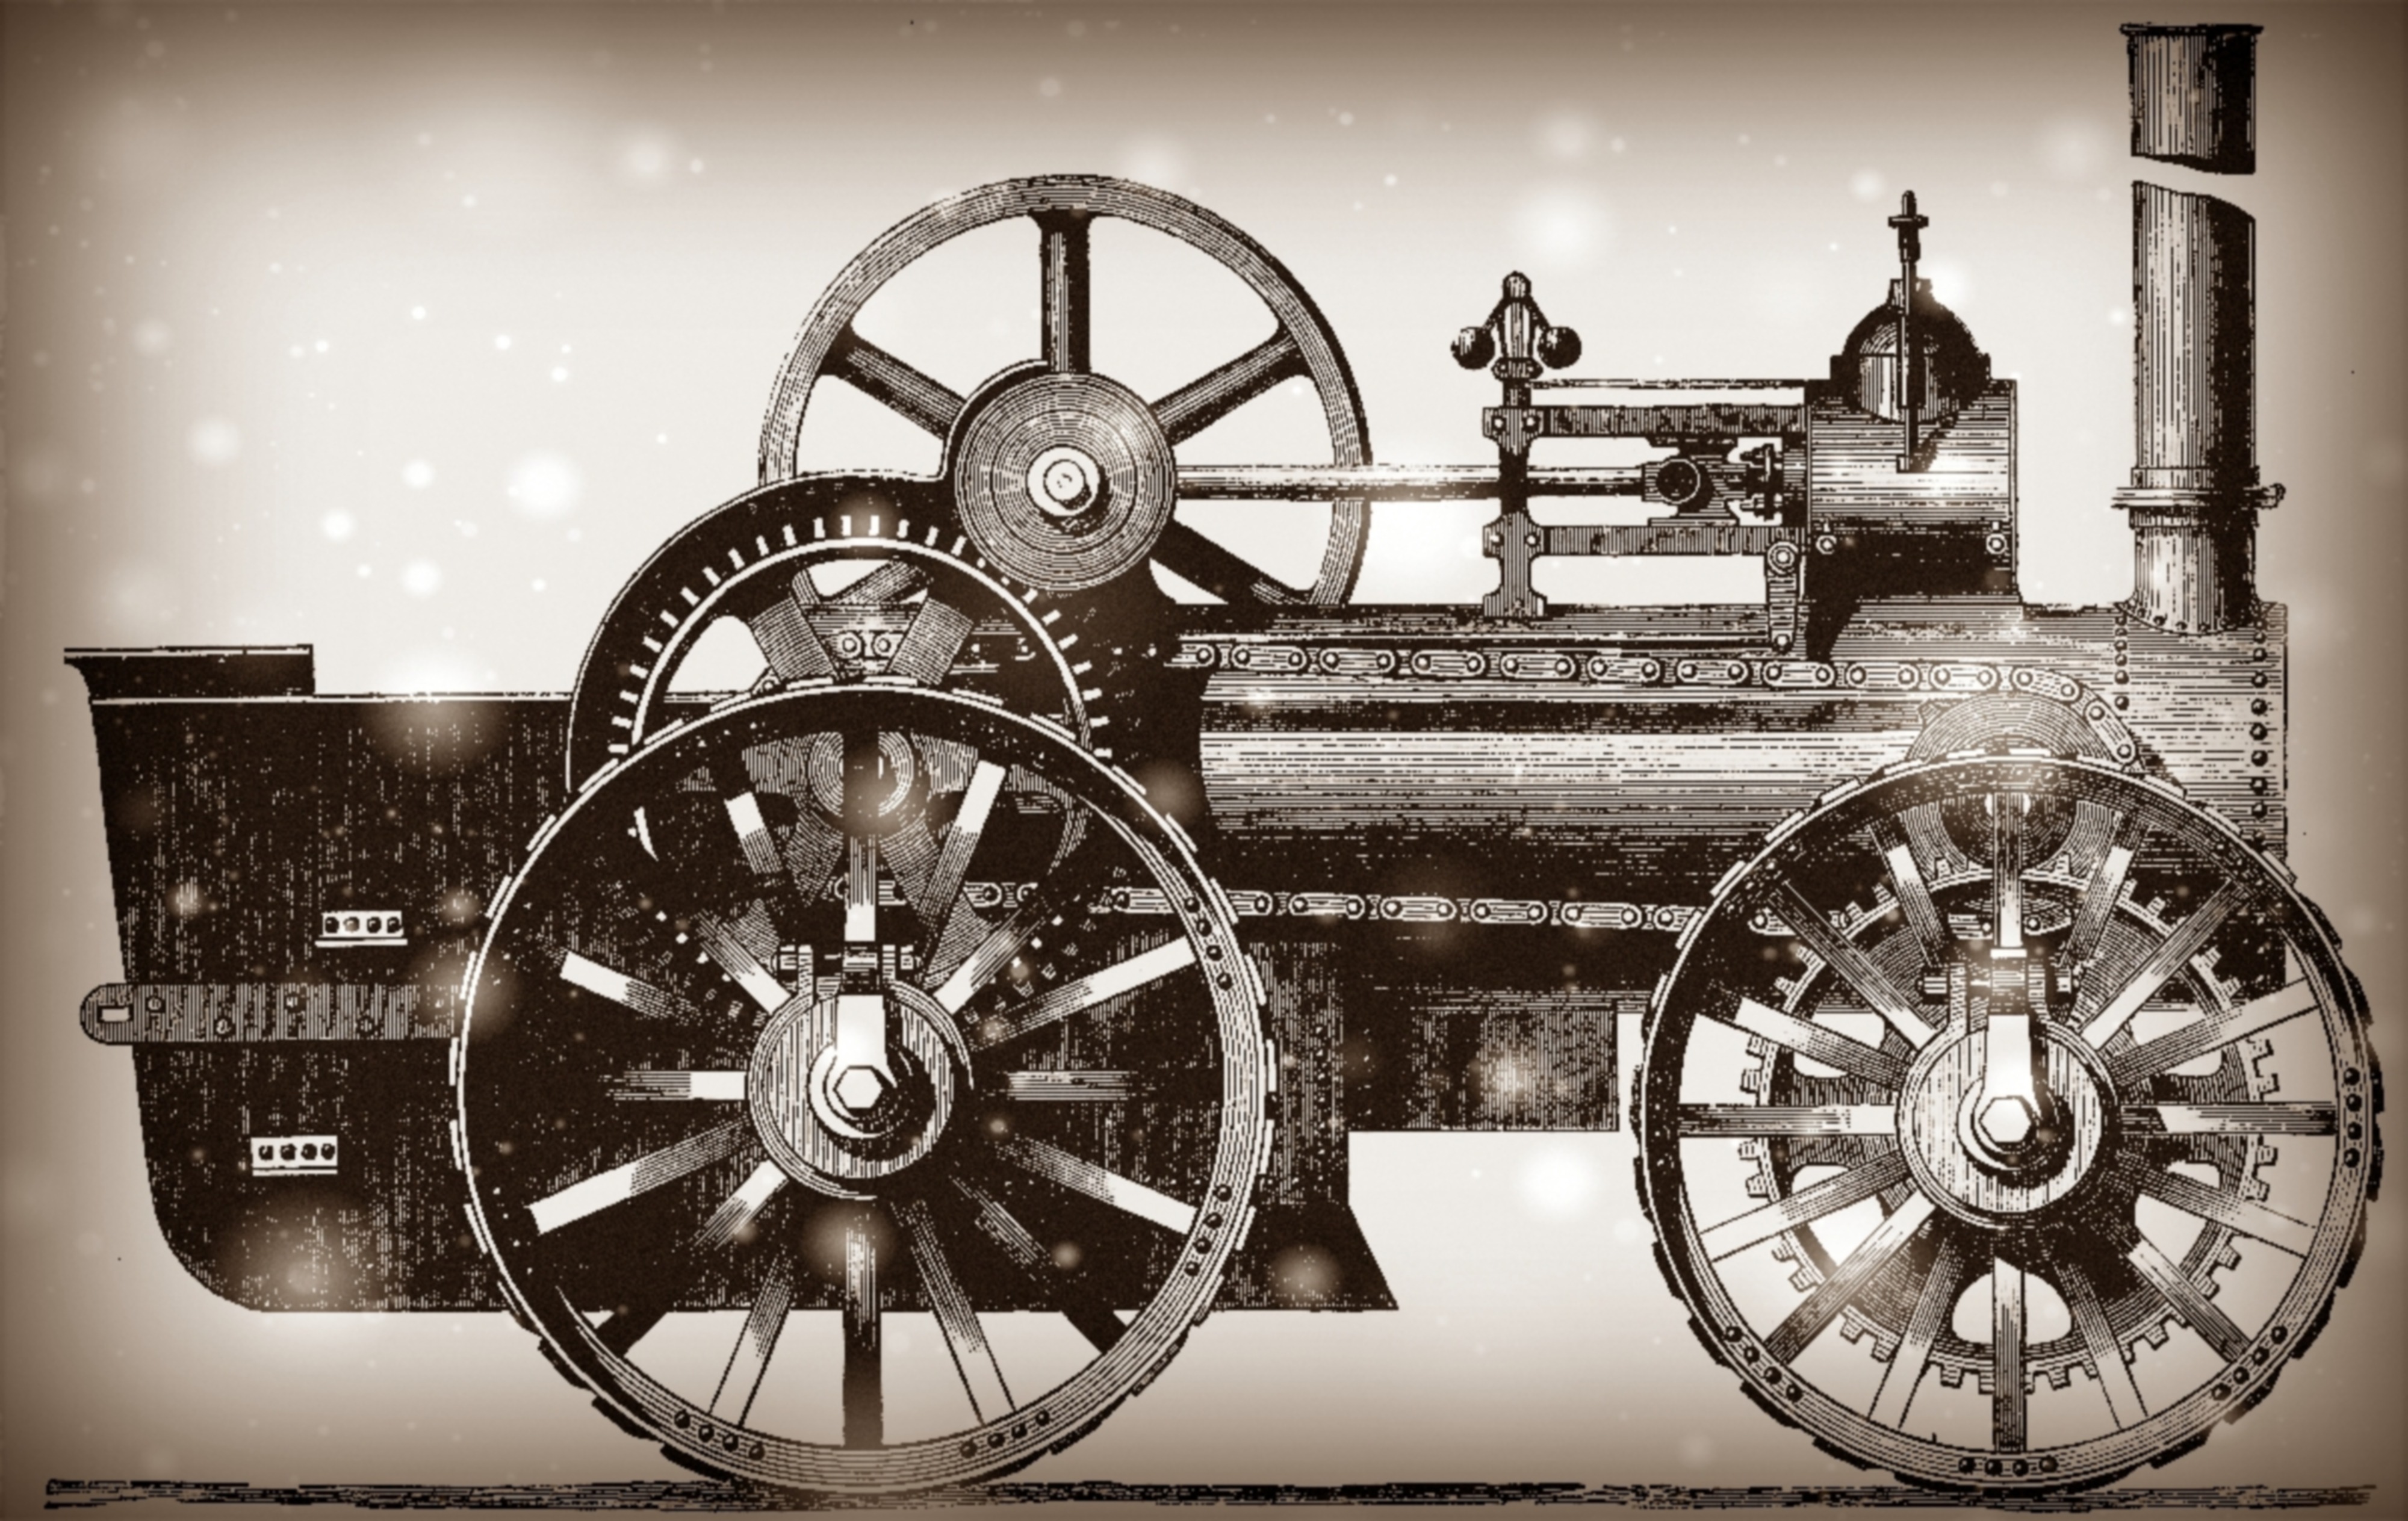
black and white, railroad, wheel, train, vehicle, historic, monochrome, vintage car, locomotive, engine, steam engine, classic, tourist attraction, historically, historic vehicle, monochrome photography, aircraft engine, automotive engine part